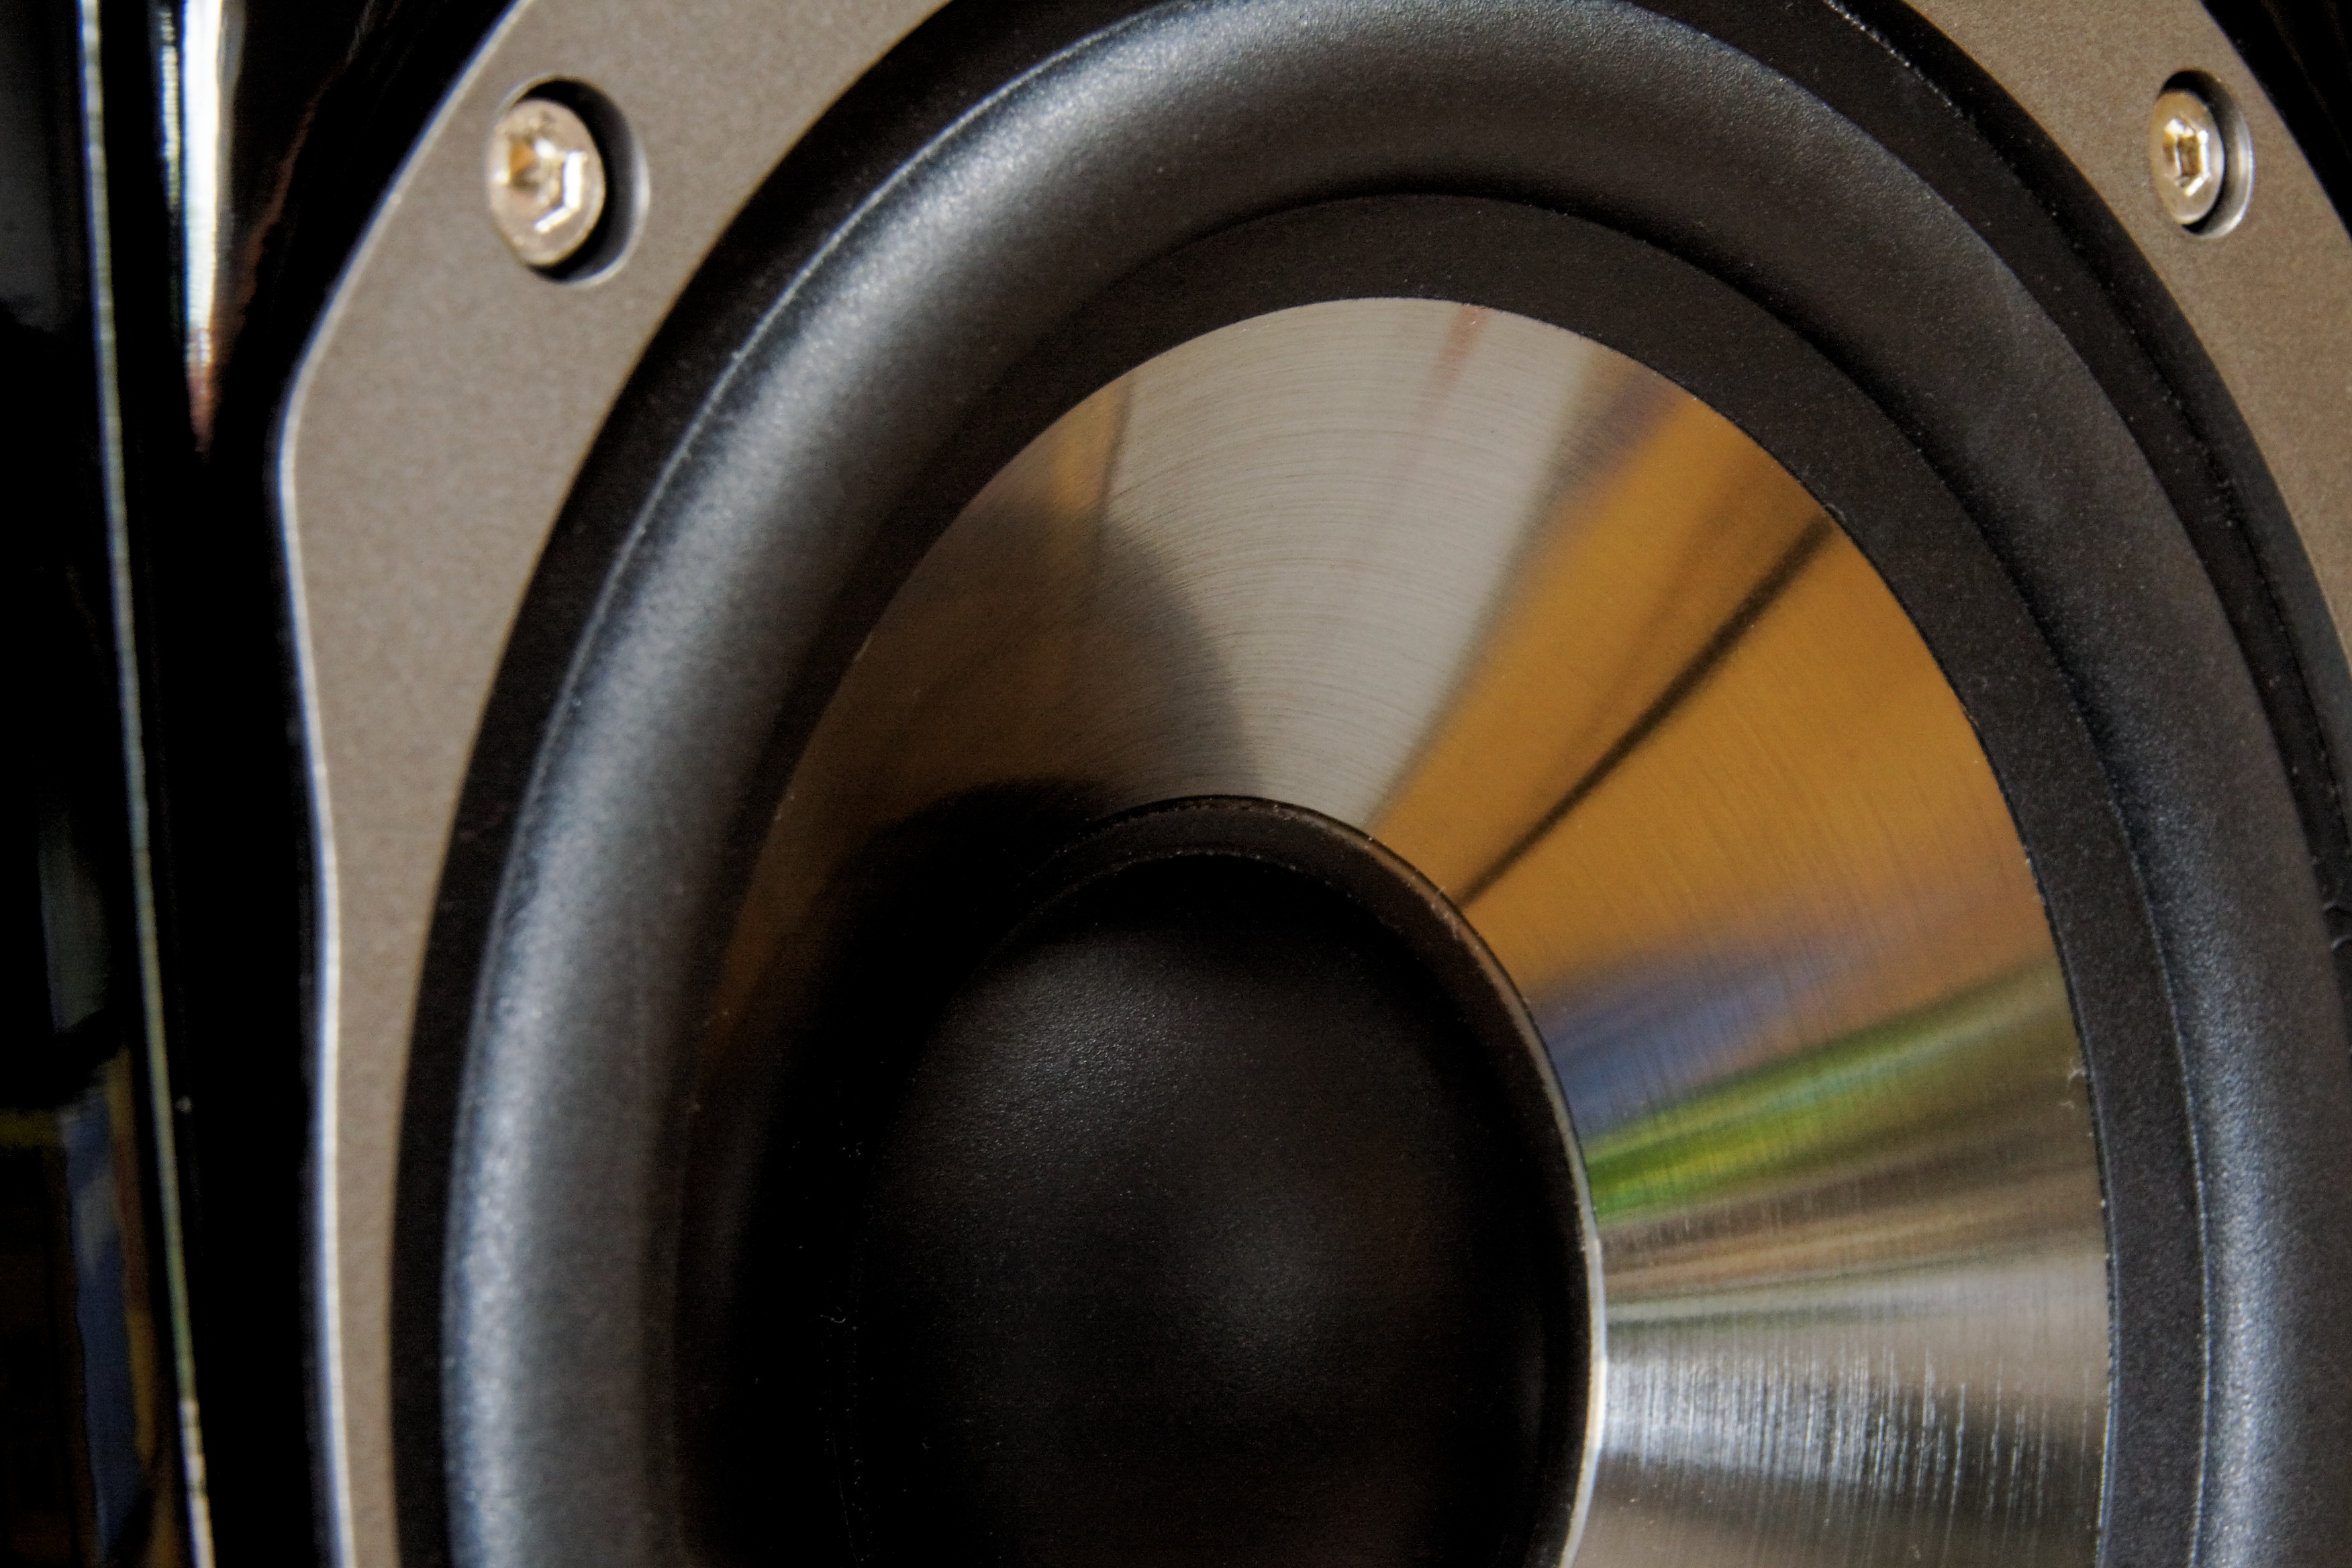
music, technology, wheel, spoke, box, steering wheel, tire, bass, titan, design, audio, rim, sound, hifi, speakers, loudspeaker, beschallung, audio equipment, quadral, electronic device, automotive tire